Oath of Allegiance (United Kingdom)

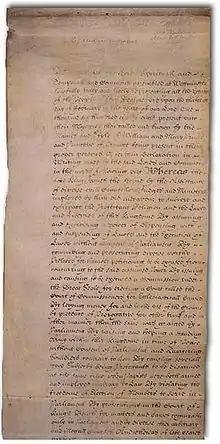
The English Bill of Rights

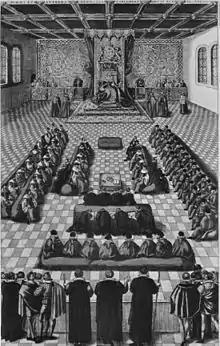
Elizabeth I in Parliament

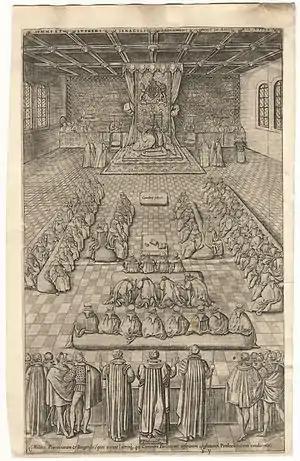
James I and VI in the English Parliament

The oath is generally sworn to the Crown, monarch, sovereign, or regent, as represented by the incumbent king or queen, currently Charles III. The oath also specifies that this same oath to the king, is equally sworn to his "heirs and successors", in the plural, rather than a single heir and successor. This indicates that any oath given to the king is equally given to William, Prince of Wales, Prince George, and all of his heirs and successors to the British throne, in the event that any one of them should accede to the throne. Thus, the pledge of loyalty to the Crown made in the oath does not end at the death of the current monarch.